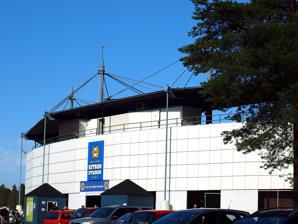
Building: Kitro Stadium
Country: Finland
Year built: 1990
Pesäpallo stadium in Alajärvi, Finland Kitro Stadium Kitro Stadium in 2014. Kitro Stadium Location within South Ostrobothnia Show map of South Ostrobothnia Kitro Stadium Kitro Stadium (Finland) Show map of Finland Kitro Stadium Kitro Stadium (Europe) Show map of Europe Address Hirsikankaantie 3 62900 Alajärvi Finland Location Alajärvi , Finland Coordinates 62°59′57″N 23°48′21″E / 62.999269°N 23.805720°E / 62.999269; 23.805720 Owner City of Alajärvi Capacity 4,000 Record attendance 6,822 July 16, 1995 (All-Stars Game) Field size Left field: 108 m (354 ft) Centre field: 136 m (446 ft) Right field: 121 m (397 ft) Surface Clay Grass (outer field) Bare ground (Inner left field) Opened 1990 ( 1990 ) Tenants Alajärven Ankkurit (1990–present) Kitro Stadium is a pesäpallo stadium located in Alajärvi , Finland . Since its opening in 1990, it has been the home field of the Alajärven Ankkurit , a Superpesis team. The current pesäpallo stadium was built in the summer of 1990, but pesäpallo has been played at the same site for much longer. The field was resurfaced in the summer of 2012, when the Ankkurit were promoted to the main league after a break of several years. One of the special features of the field is the high pitches that disappear into the sun in cloudless weather. The name Kitro comes from the Kidron Valley in the Bible . Near the field is the River Kitron, from which the name is taken. References